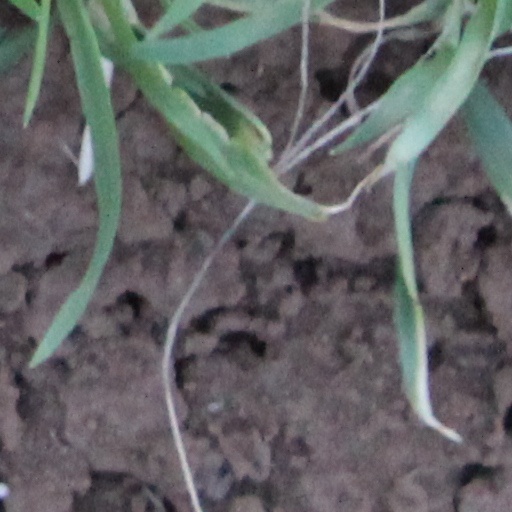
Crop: wheat